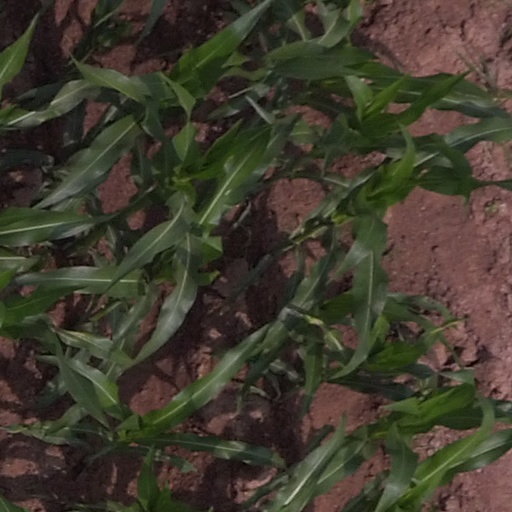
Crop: maize; corn